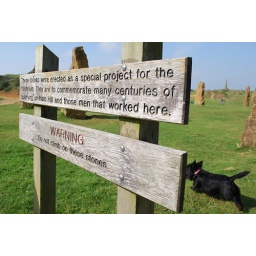
sign in ham hill